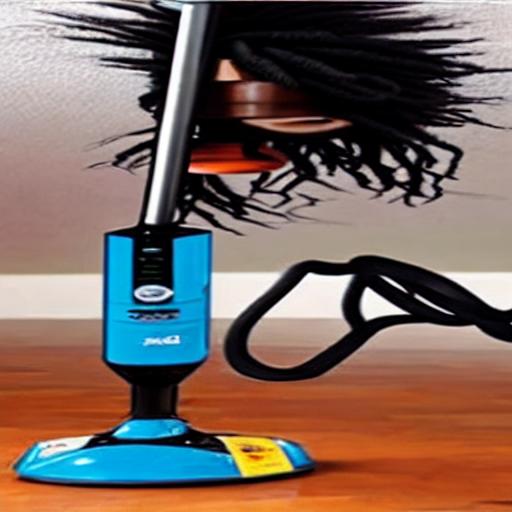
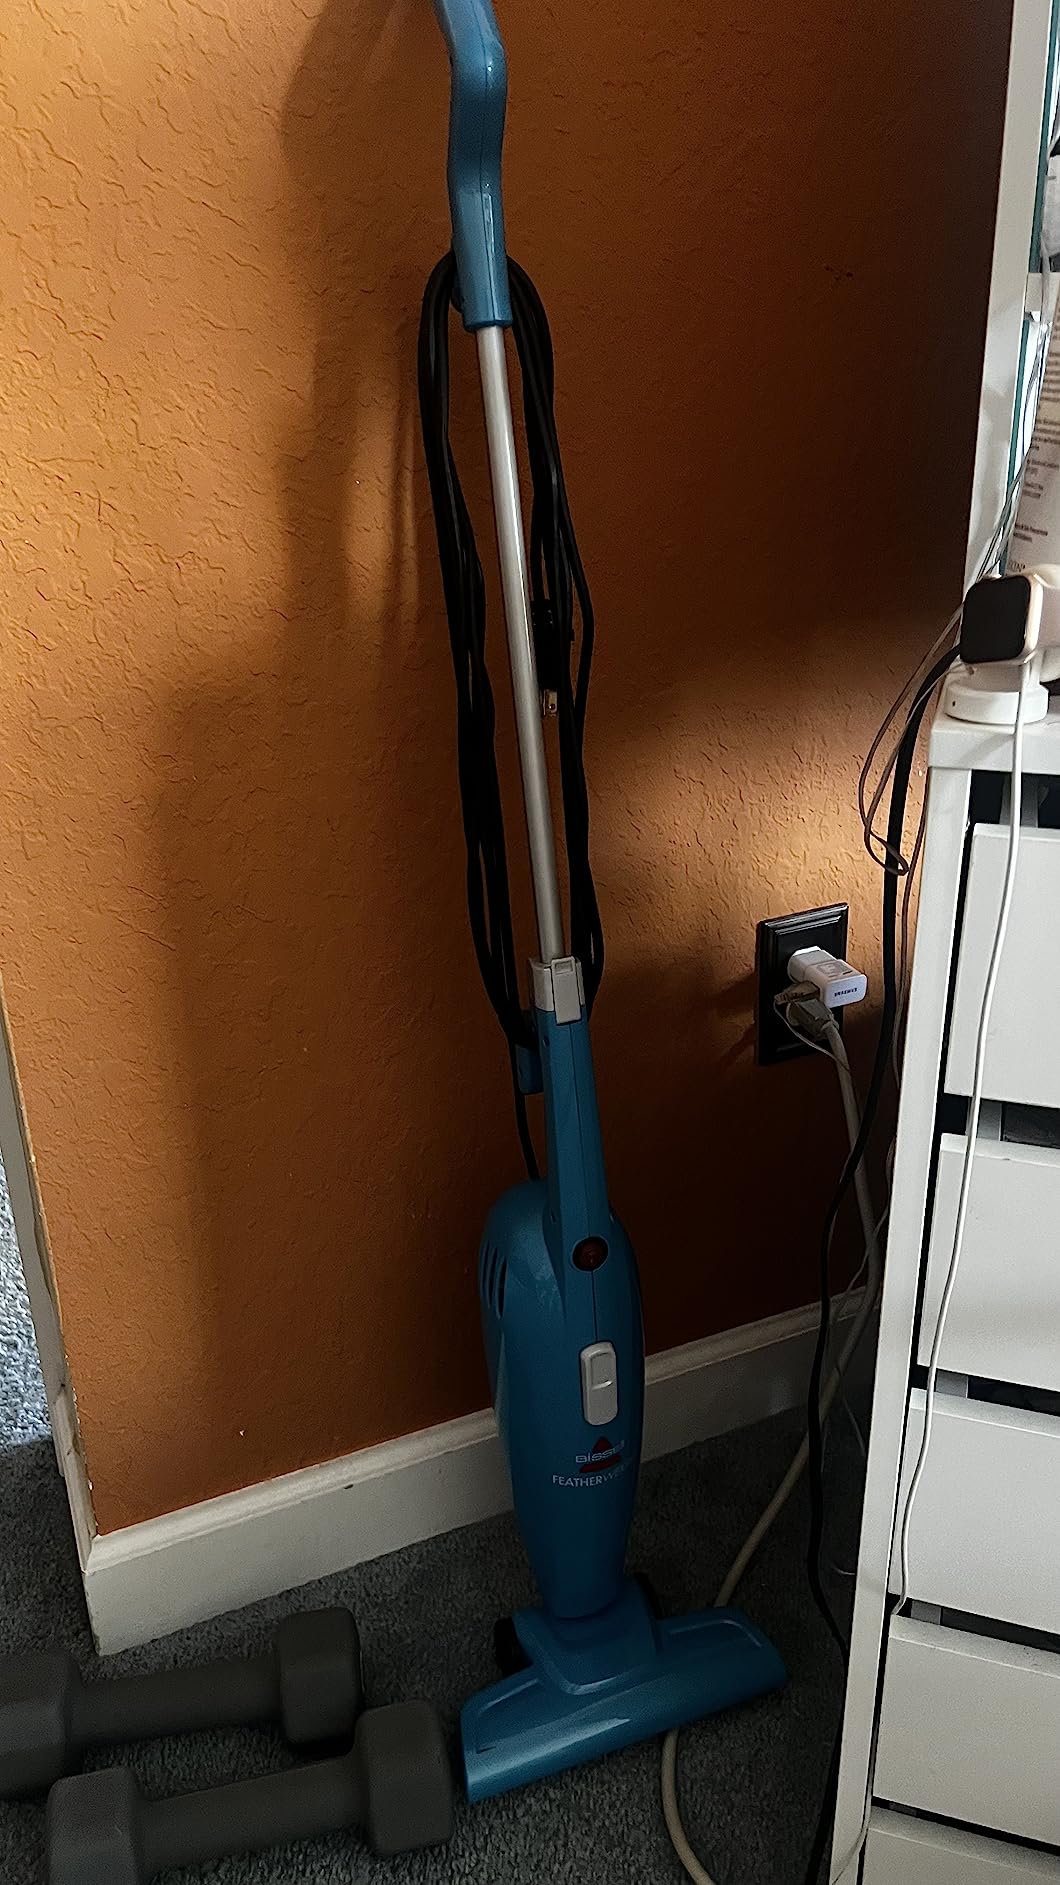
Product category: items_vacuum
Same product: no